Type metal

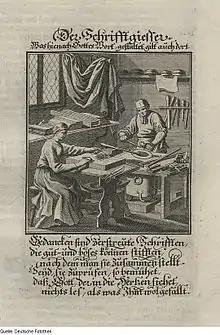
1698 illustration of a German typefounder preparing type-metal

Although the knowledge of casting soft metals in moulds was well established before Johannes Gutenberg's time, his discovery of an alloy that was hard, durable, and would take a clear impression from the mould represents a fundamental aspect of his solution to the problem of printing with movable type. This alloy did not shrink as much as lead alone when cooled. Gutenberg's other contributions were the creation of inks that would adhere to metal type and a method of softening handmade printing paper so that it would take the impression well.